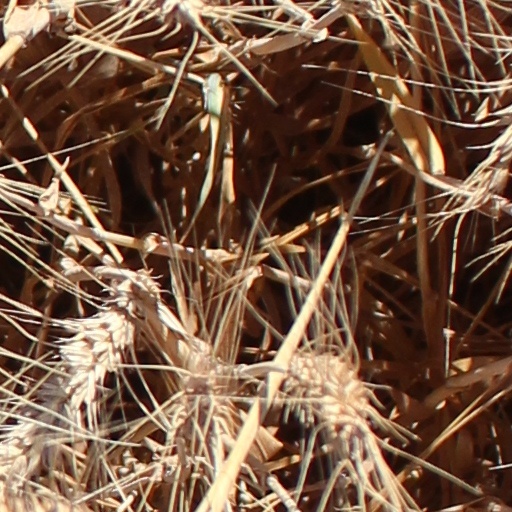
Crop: wheat